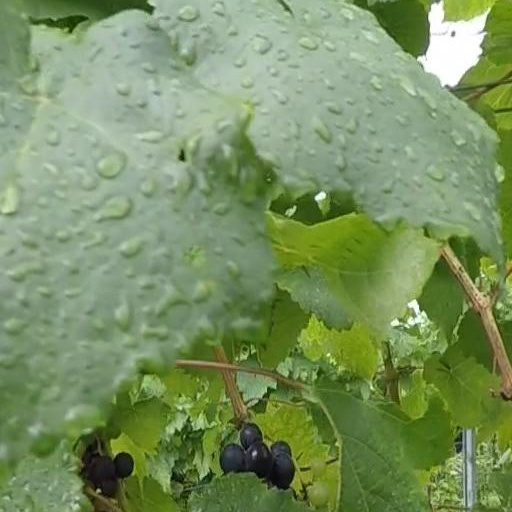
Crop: grape